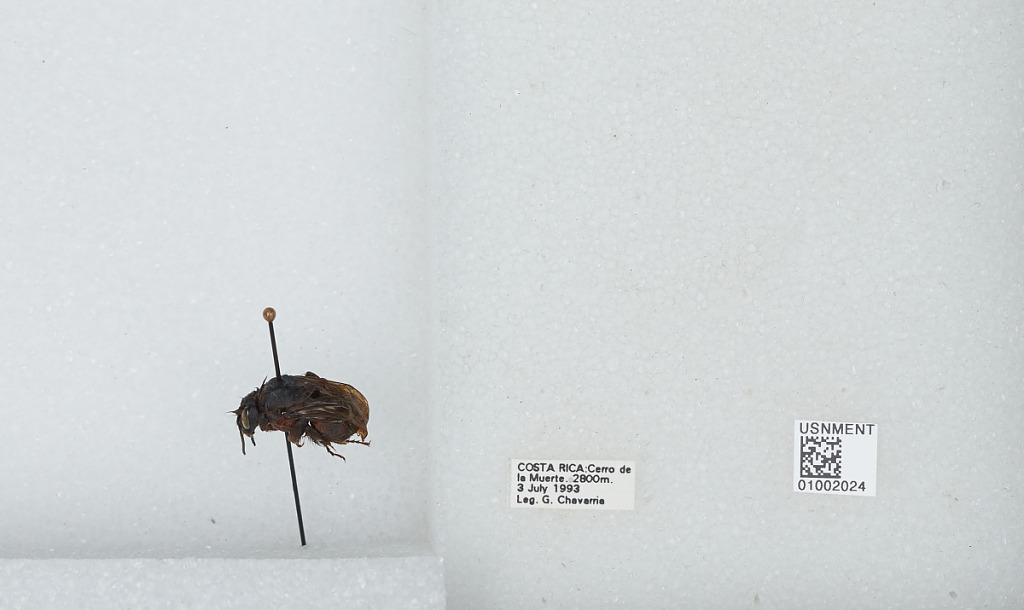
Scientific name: Bombus (Pyrobombus) ephippiatus (Say)
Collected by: G. Chavarria
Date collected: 1993-7-3
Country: Costa Rica
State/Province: San Jose
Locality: Cerro de la Muerte
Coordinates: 9.5583, -83.7239